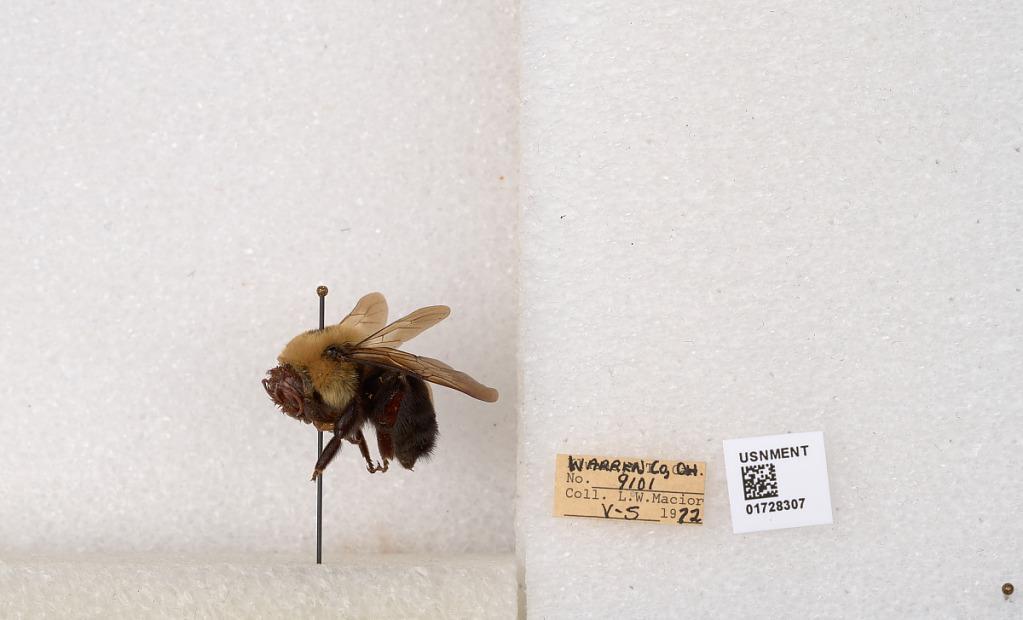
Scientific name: Bombus (Separatobombus) griseocollis (De Geer)
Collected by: L. Macior
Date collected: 1972-5-5
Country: United States
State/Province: Ohio
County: Warren
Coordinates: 39.4276, -84.1668